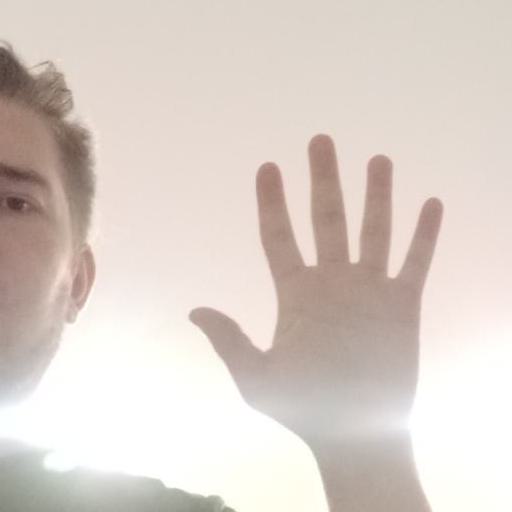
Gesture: palm